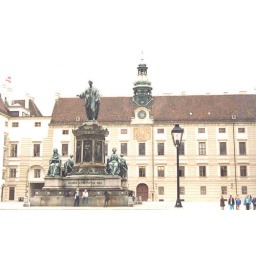
Amalienburg, has a Renaissance facade and an attractive Baroque clock tower. Part of the Horburg complex in Vienna, Austria.